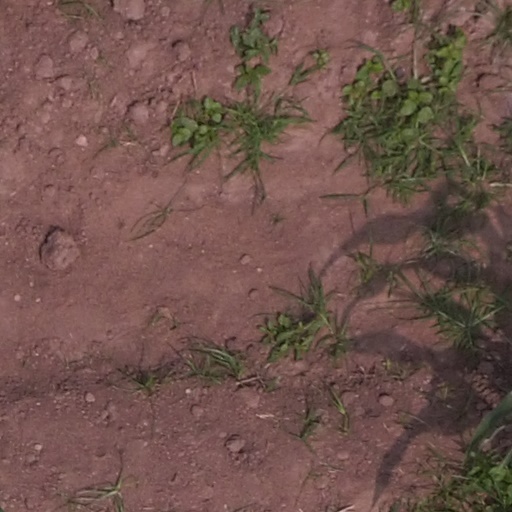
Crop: maize; corn